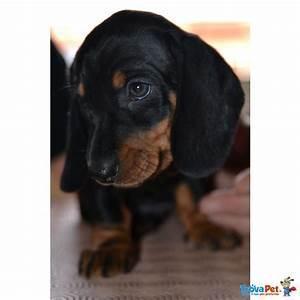
dog